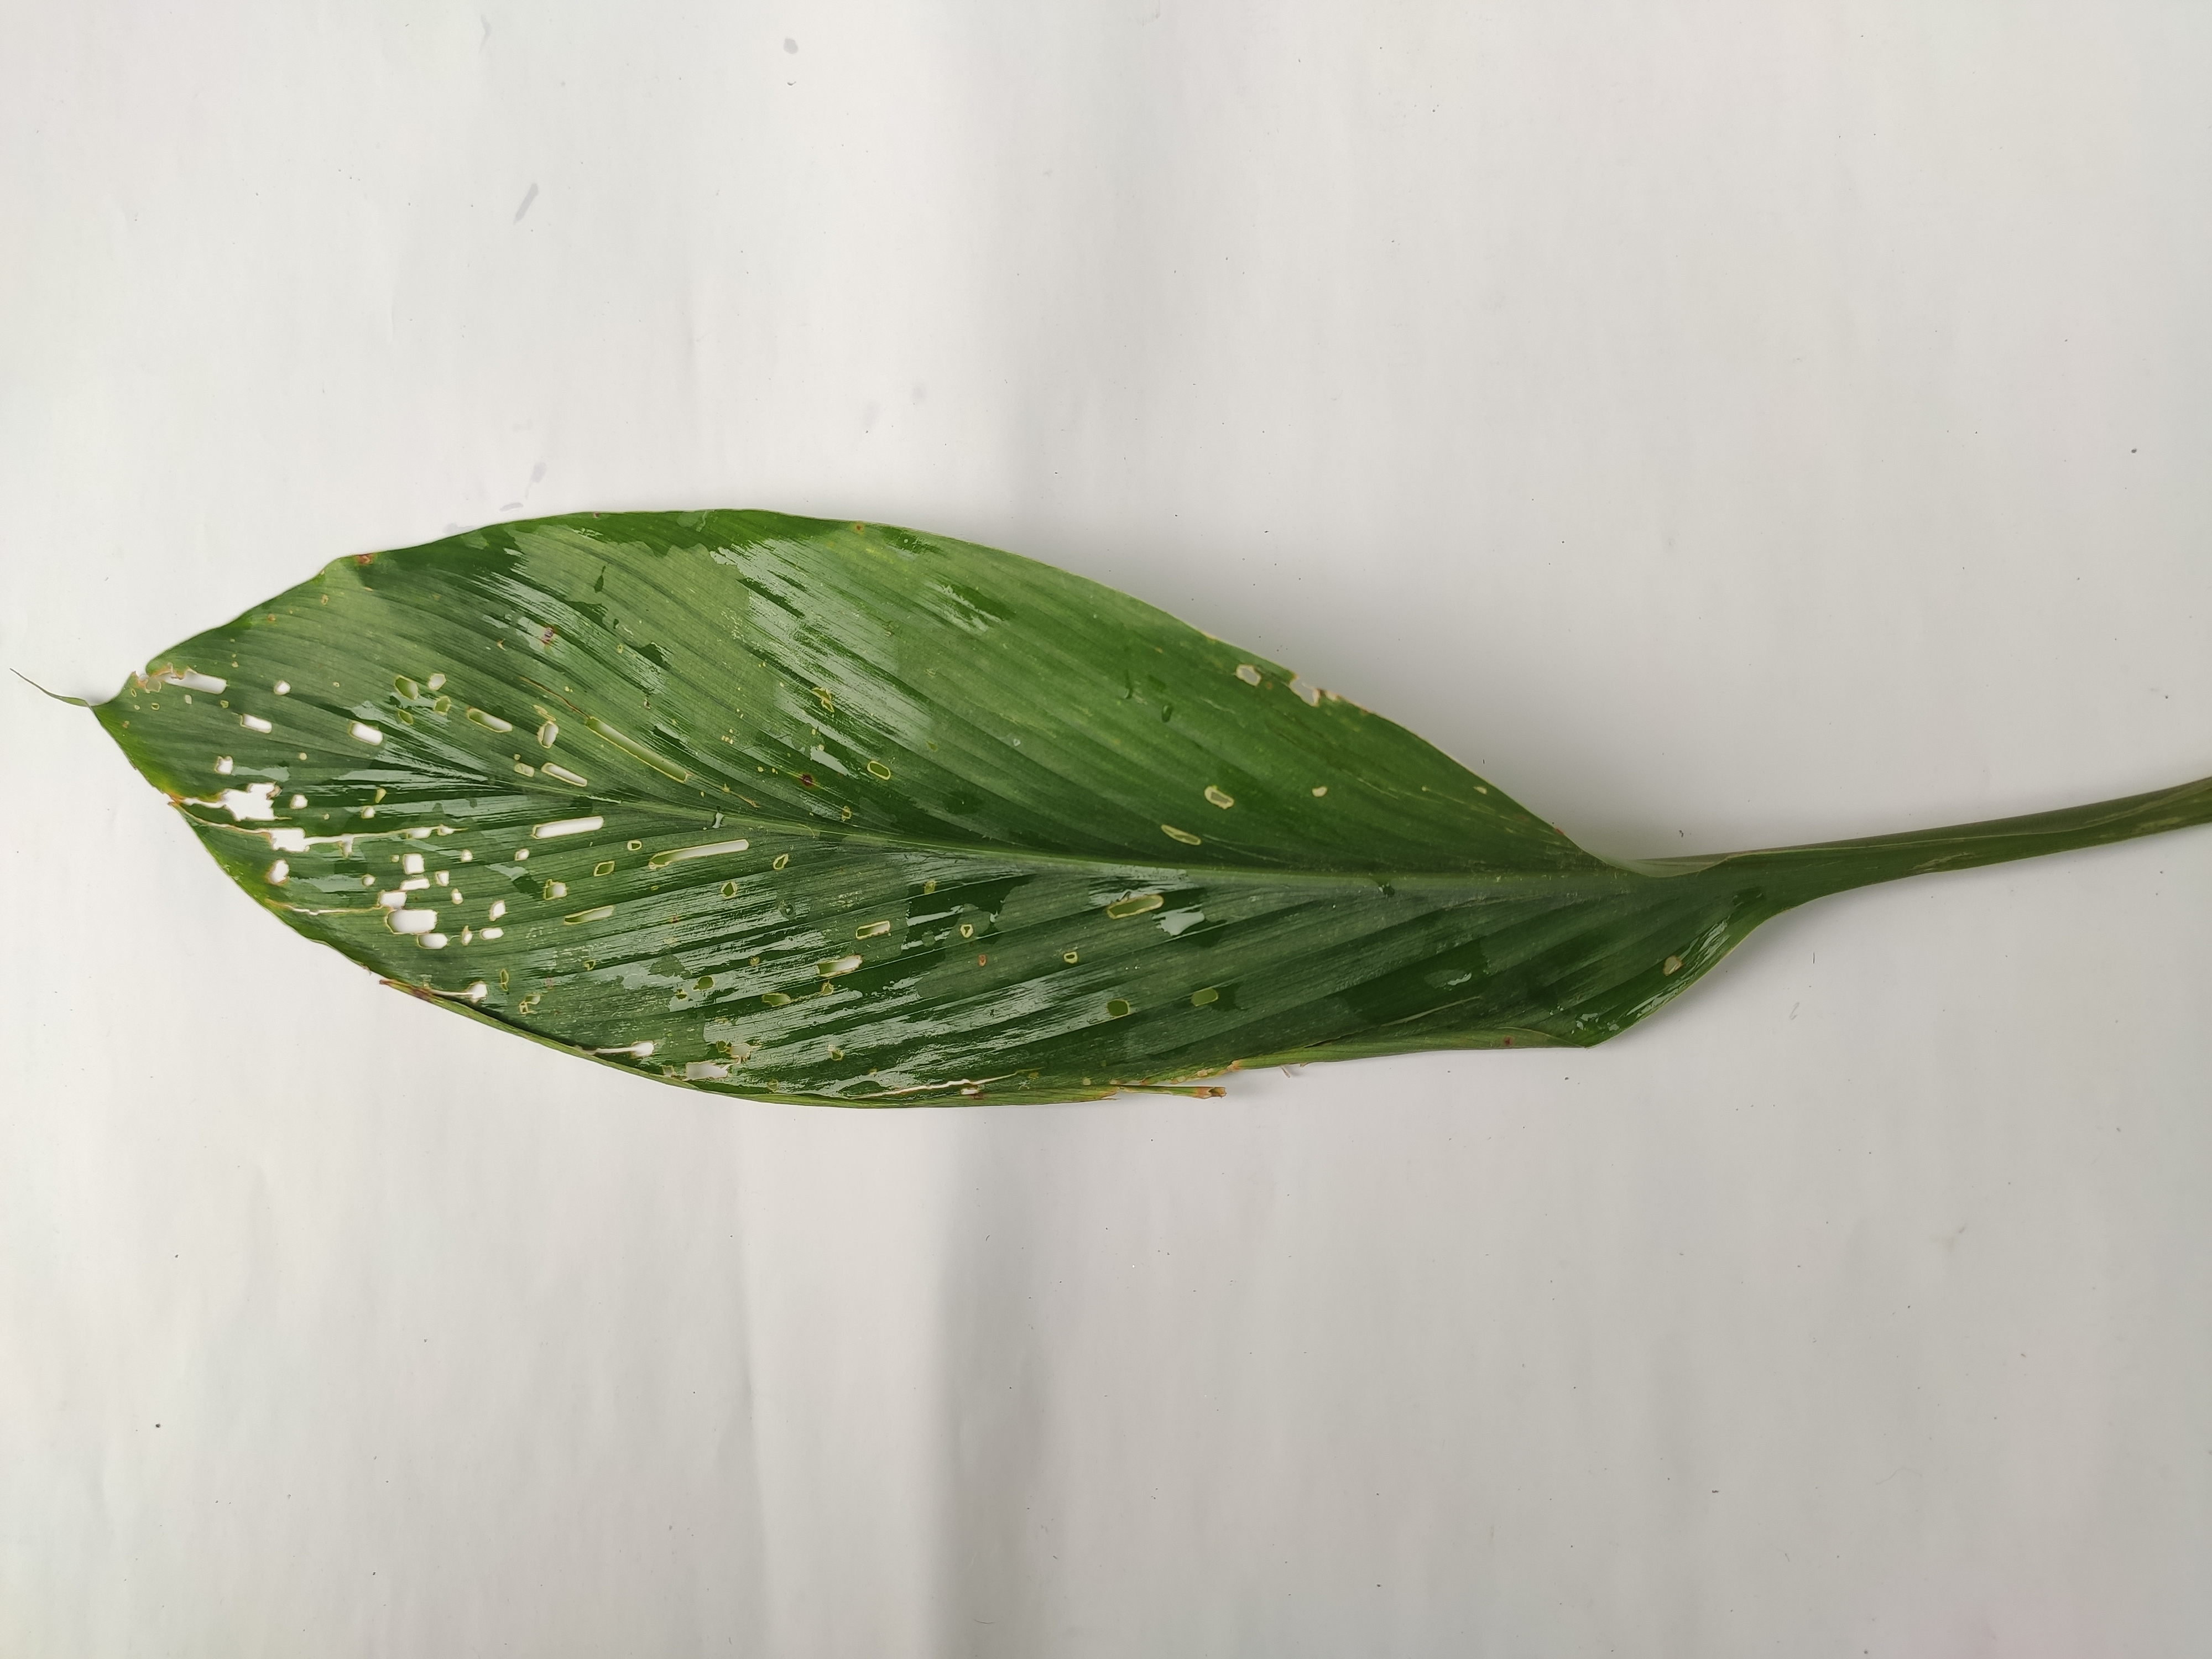
Label: Aphids_Disease